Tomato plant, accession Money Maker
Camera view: vertical (180 deg); turntable rotation: 180 degrees
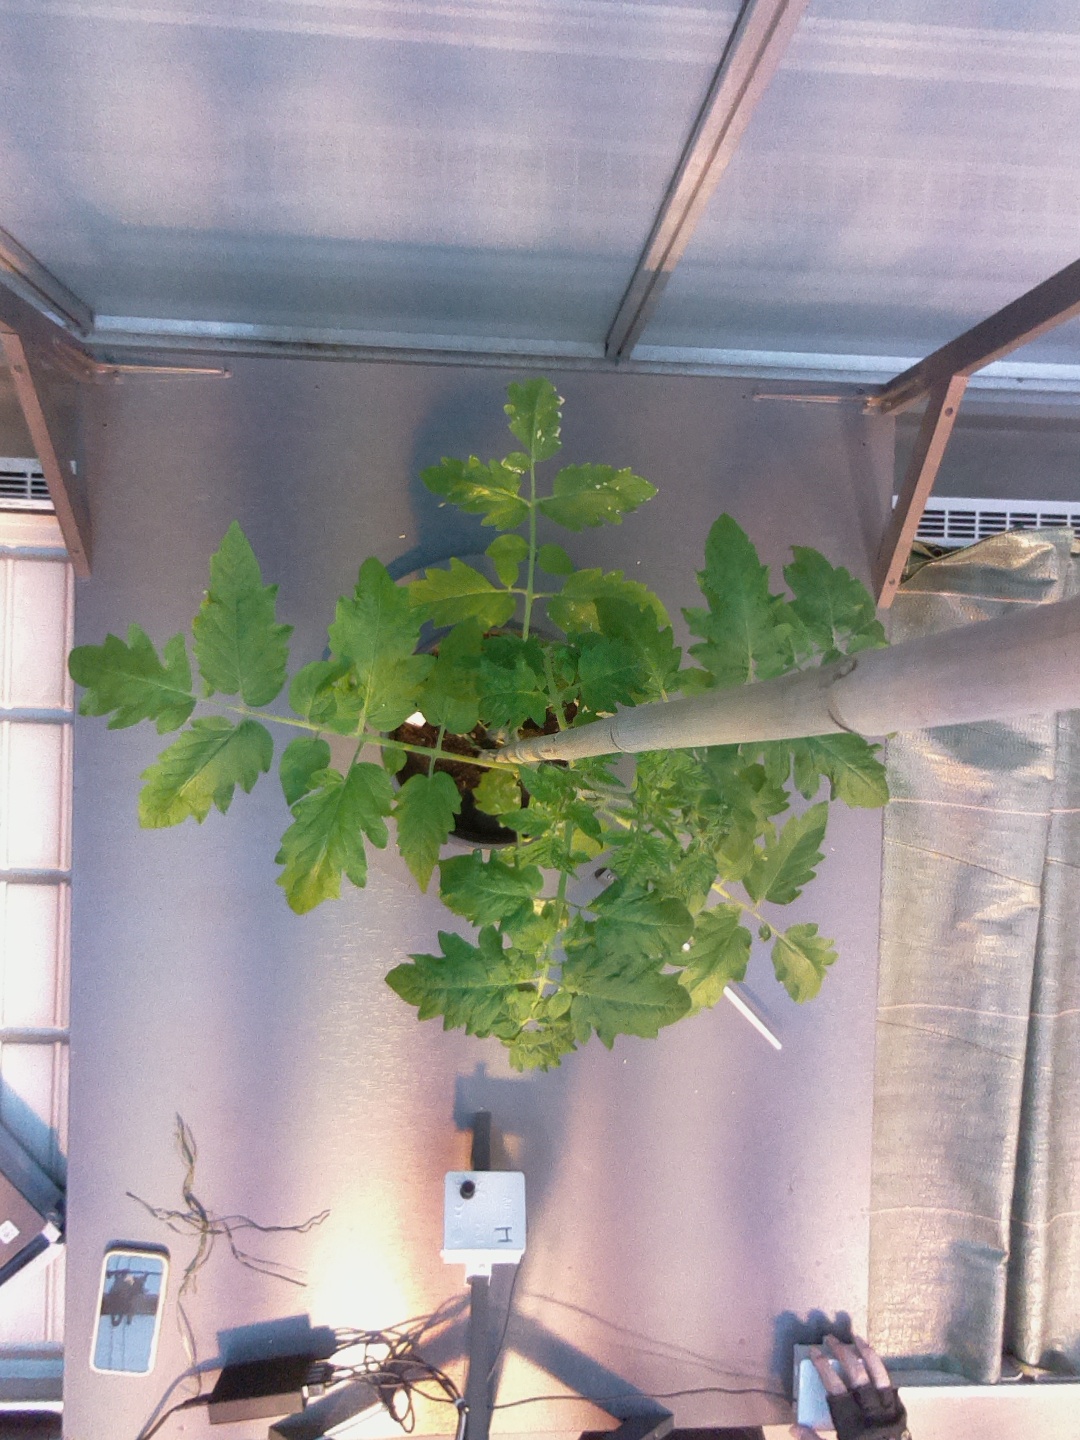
BBCH growth stage 54: 4 inflorescences visible